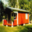
Label: house